Perineal massage

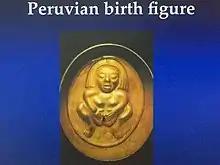
The traditional method of aiding birth by gradual painless stretching over time (skin tissue expansion)

The Oxford Radcliffe NHS Trust Document "Antenatal Perineal Massage" 2011 describes the use of the pregnant mother's thumbs being placed just inside the birth canal, whilst she stands with one foot supported on the toilet. She pulls backwards towards her spine, whilst relaxing her pelvic floor, progressively increasing the pressure under her finger tips until this starts to feel uncomfortable. On the next occasion she uses both thumbs pulling backwards and then sideways, thumbs away from each other, to enlarge the 2 cm diameter opening of the birth canal progressively over time to 10 cm by progressing to use the four fingers of both hands pulling away from each other, painlessly, to avoid causing tearing. It is not possible to stretch this opening further, because this will be limited by the distance between the bony walls of the pelvis.